Mont-Tramelan

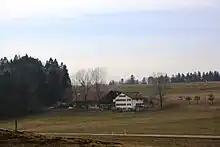
Farm and countryside in Mont-Tramelan

Mont-Tramelan has an area of . Of this area, or 60.0% is used for agricultural purposes, while or 38.0% is forested. Of the rest of the land, or 2.8% is settled (buildings or roads).